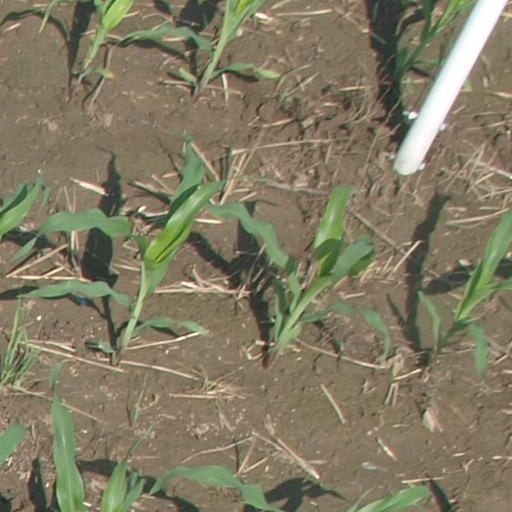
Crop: maize; corn